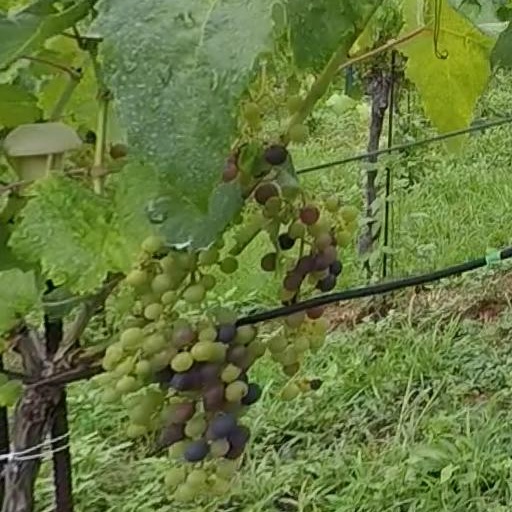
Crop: grape